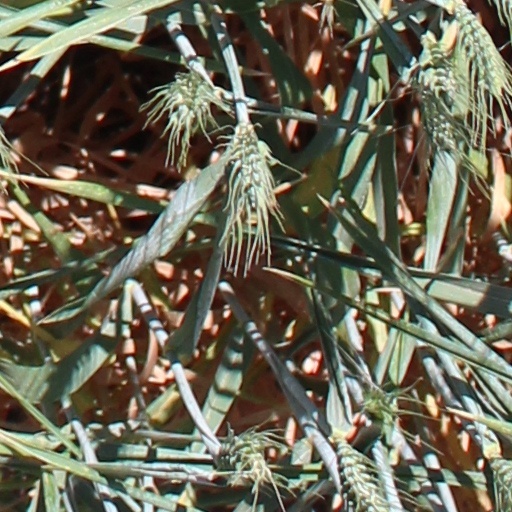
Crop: wheat